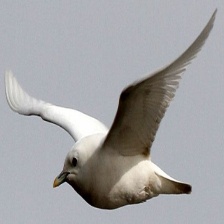
Species: IVORY GULL
Scientific name: PAGOPHILA EBURNEA